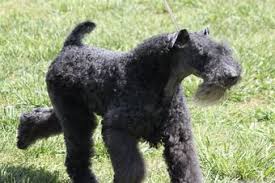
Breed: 229-n000087-Kerry_blue_terrier